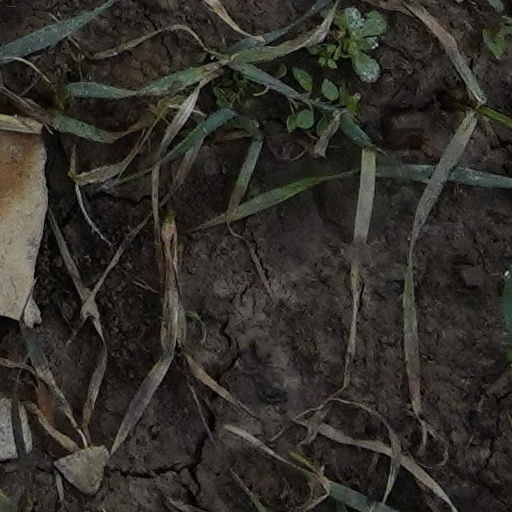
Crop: wheat